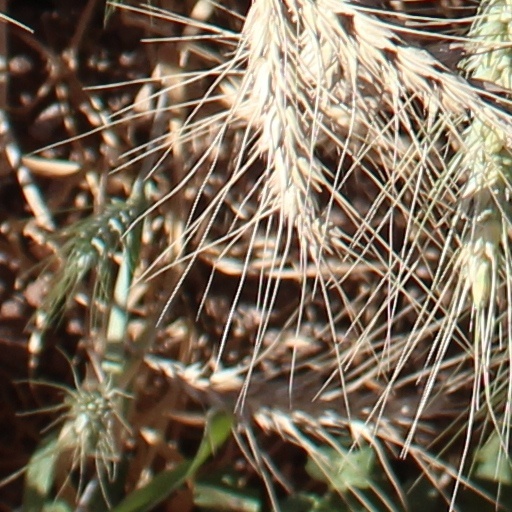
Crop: wheat